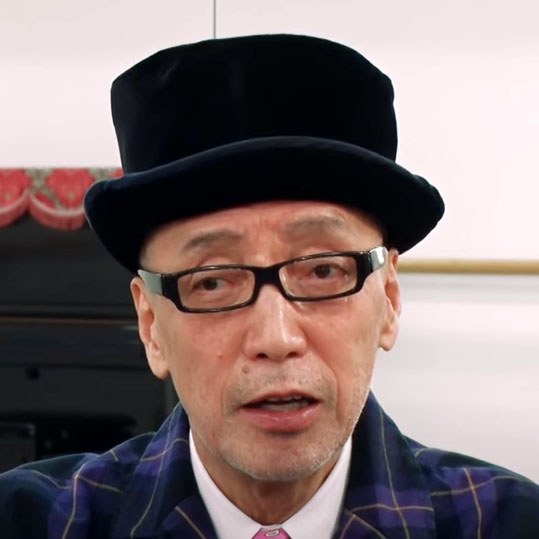
เทร์รี อิโต

| name = เทร์รี อิโต
| image = Terry Ito 2017.jpg
| native_name =เทรูโอะ อิโต
| native_name_lang = ja
| birth_place = สึกิจิ เขตชูโอ (โตเกียว)|เขตชูโอ โตเกียว ประเทศญี่ปุ่น
| nationality = ญี่ปุ่น
| occupation = ผู้กำกับ, ผู้ผลิต, นักวิจารณ์, นักเขียน
| height = 1.74 ม.
เทรูโอะ อิโต (; เกิดวันที่ 27 ธันวาคม ค.ศ. 1949 ที่สึกิจิ เขตชูโอ (โตเกียว)|เขตชูโอ โตเกียว ประเทศญี่ปุ่น) รู้จักกันในชื่อ เทร์รี อิโต (; ) เป็นผู้กำกับ ผู้ผลิตรายการโทรทัศน์ นักวิจารณ์ และนักเขียนชาวญี่ปุ่น ชื่อ "เทร์รี" มาจาก "เทรูโอะ" ชื่อของเขา ที่อยู่บรรพบุรุษของเขาอยู่ที่โยโกชิบาฮิการิ อำเภอซัมบุ จังหวัดชิบะ
==อ้างอิง==
==แหล่งข้อมูลอื่น==
* Locomotion Co. Ltd
** Profile
หมวดหมู่:ผู้กำกับชาวญี่ปุ่น
หมวดหมู่:ผู้ผลิตรายการโทรทัศน์ชาวญี่ปุ่น
หมวดหมู่:นักวิจารณ์ชาวญี่ปุ่น
หมวดหมู่:นักเขียนชาวญี่ปุ่น
หมวดหมู่:บุคคลจากเขตชูโอ (โตเกียว)